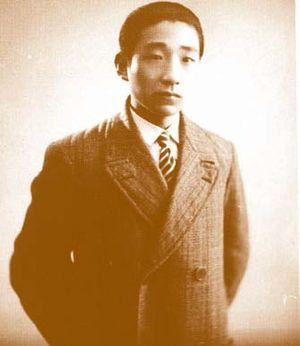
Bei Shizhang, aussi écrit Shi-Zhang Bei, né le 10 octobre 1903 et mort le 29 octobre 2009 est un biophysicien chinois, membre de l'Académie chinoise des sciences. Il obtient un doctorat de l'université Eberhard Karl de Tübingen en 1928. Il est considéré comme le pionnier de la biophysique en Chine. L'astéroïde Beishizhang est nommé d'après lui.